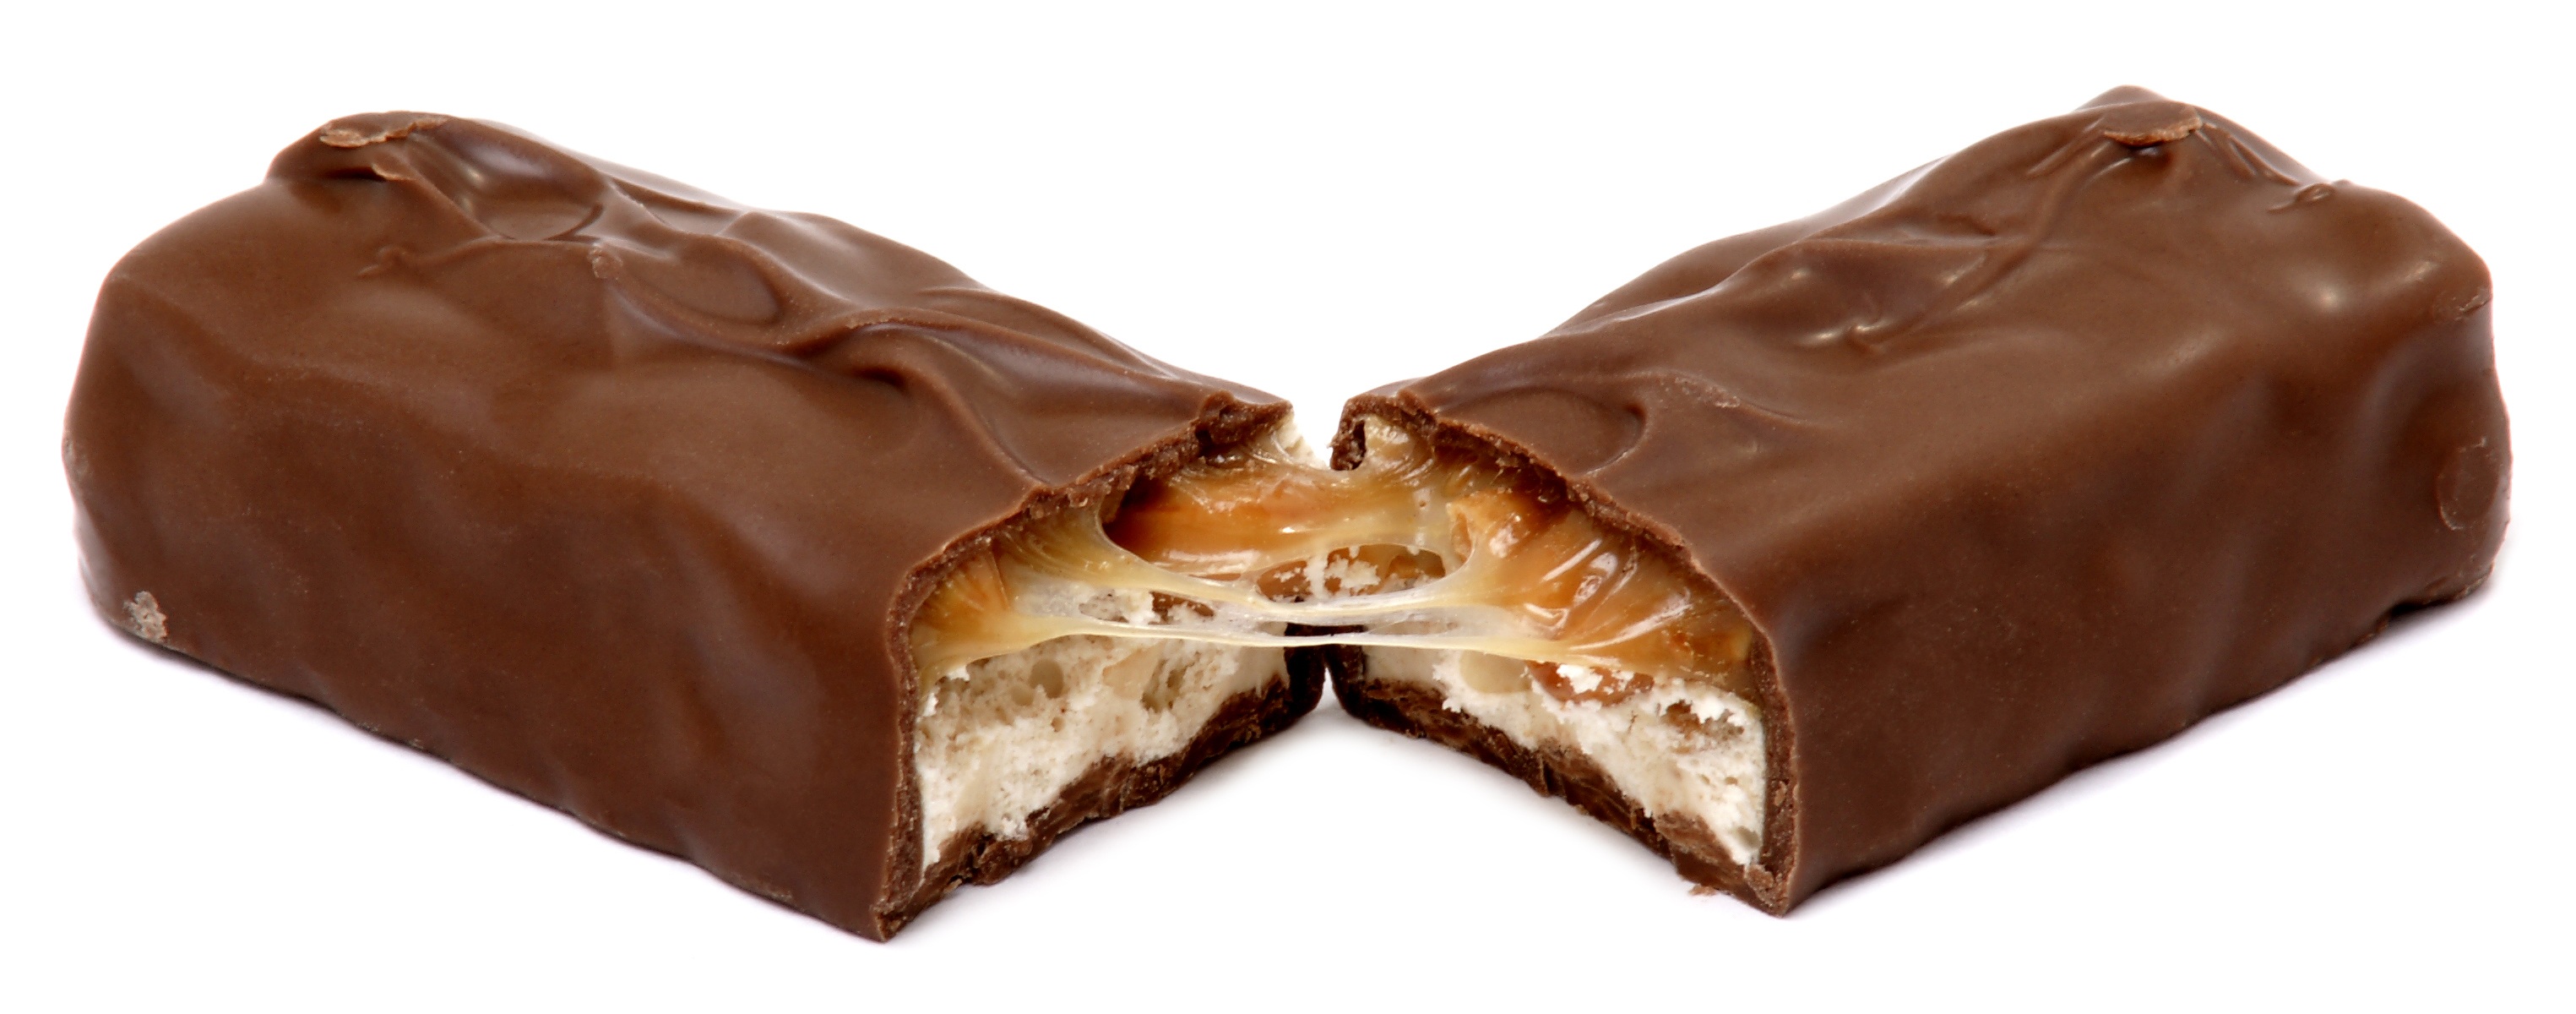
sweet, food, produce, broken, chocolate, dessert, delicious, fudge, sugar, candy, diet, snickers, confectionery, flavor, praline, unhealthy, bonbon, chocolate bar, chocolate truffle, sachertorte